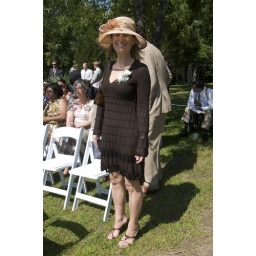
Kate in her sassy dress and English wedding hat